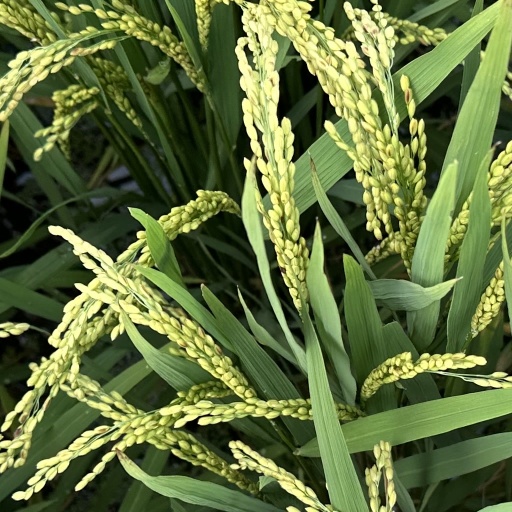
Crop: rice